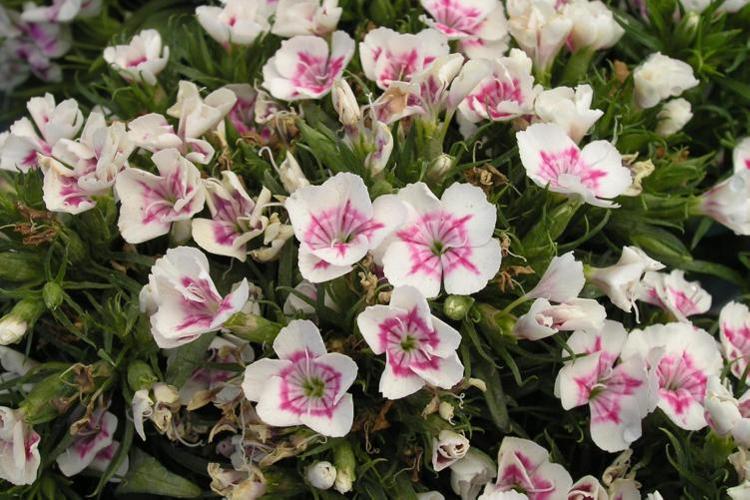
Label: sweet william